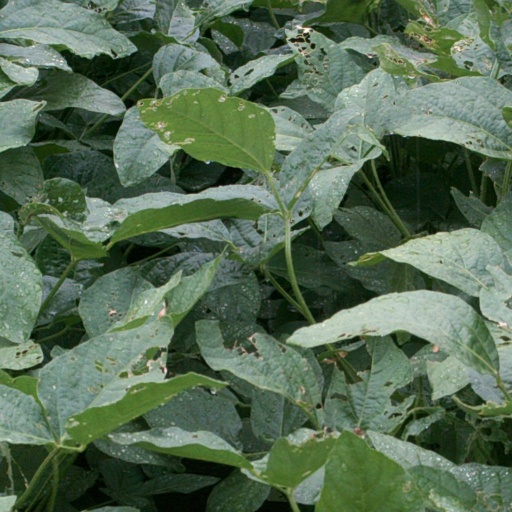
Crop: soybean